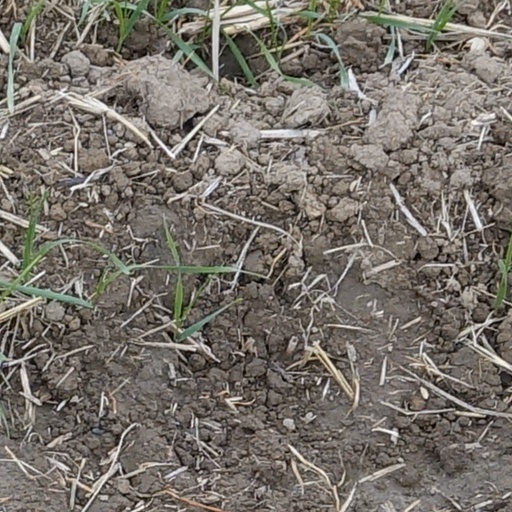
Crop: wheat